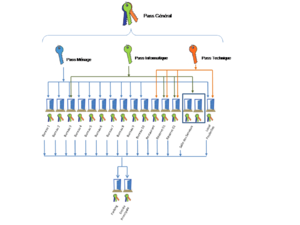
Schéma d'un Organigramme de bureaux avec Passe Général, Passes Partiels et Ouverture centrale.
En serrurerie, un organigramme de clés ou un organigramme de cylindres reflète la hiérarchie existant dans une infrastructure. En faisant l’analogie d’un organigramme d’entreprise qui définit qui fait quoi, un organigramme de serrurerie va définir qui ouvre quoi. Il peut s’agir d’une entreprise, mais également d’un hôpital, d’un hôtel, d’un centre de vacances, d’un immeuble d’habitations ou même d’une maison individuelle.